Ainu people

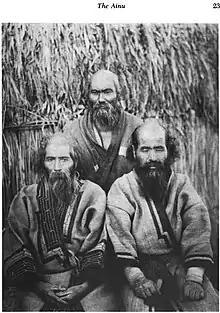
Three Ainu from Hokkaido in traditional dress

The Ainu have historically suffered from economic and social discrimination, as both the Japanese government and mainstream population regarded them as dirty and primitive barbarians. The majority of Ainu were forced to be petty laborers during the Meiji Restoration, which saw the introduction of Hokkaido into the Japanese Empire and the privatization of traditional Ainu lands. During the 19th and 20th centuries, the Japanese government denied the rights of the Ainu to their traditional cultural practices, such as hunting, gathering, and speaking their native language.